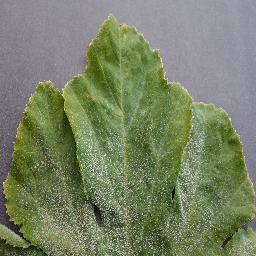
Label: Squash___Powdery_mildew